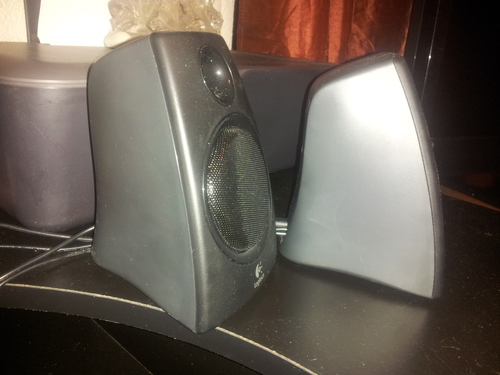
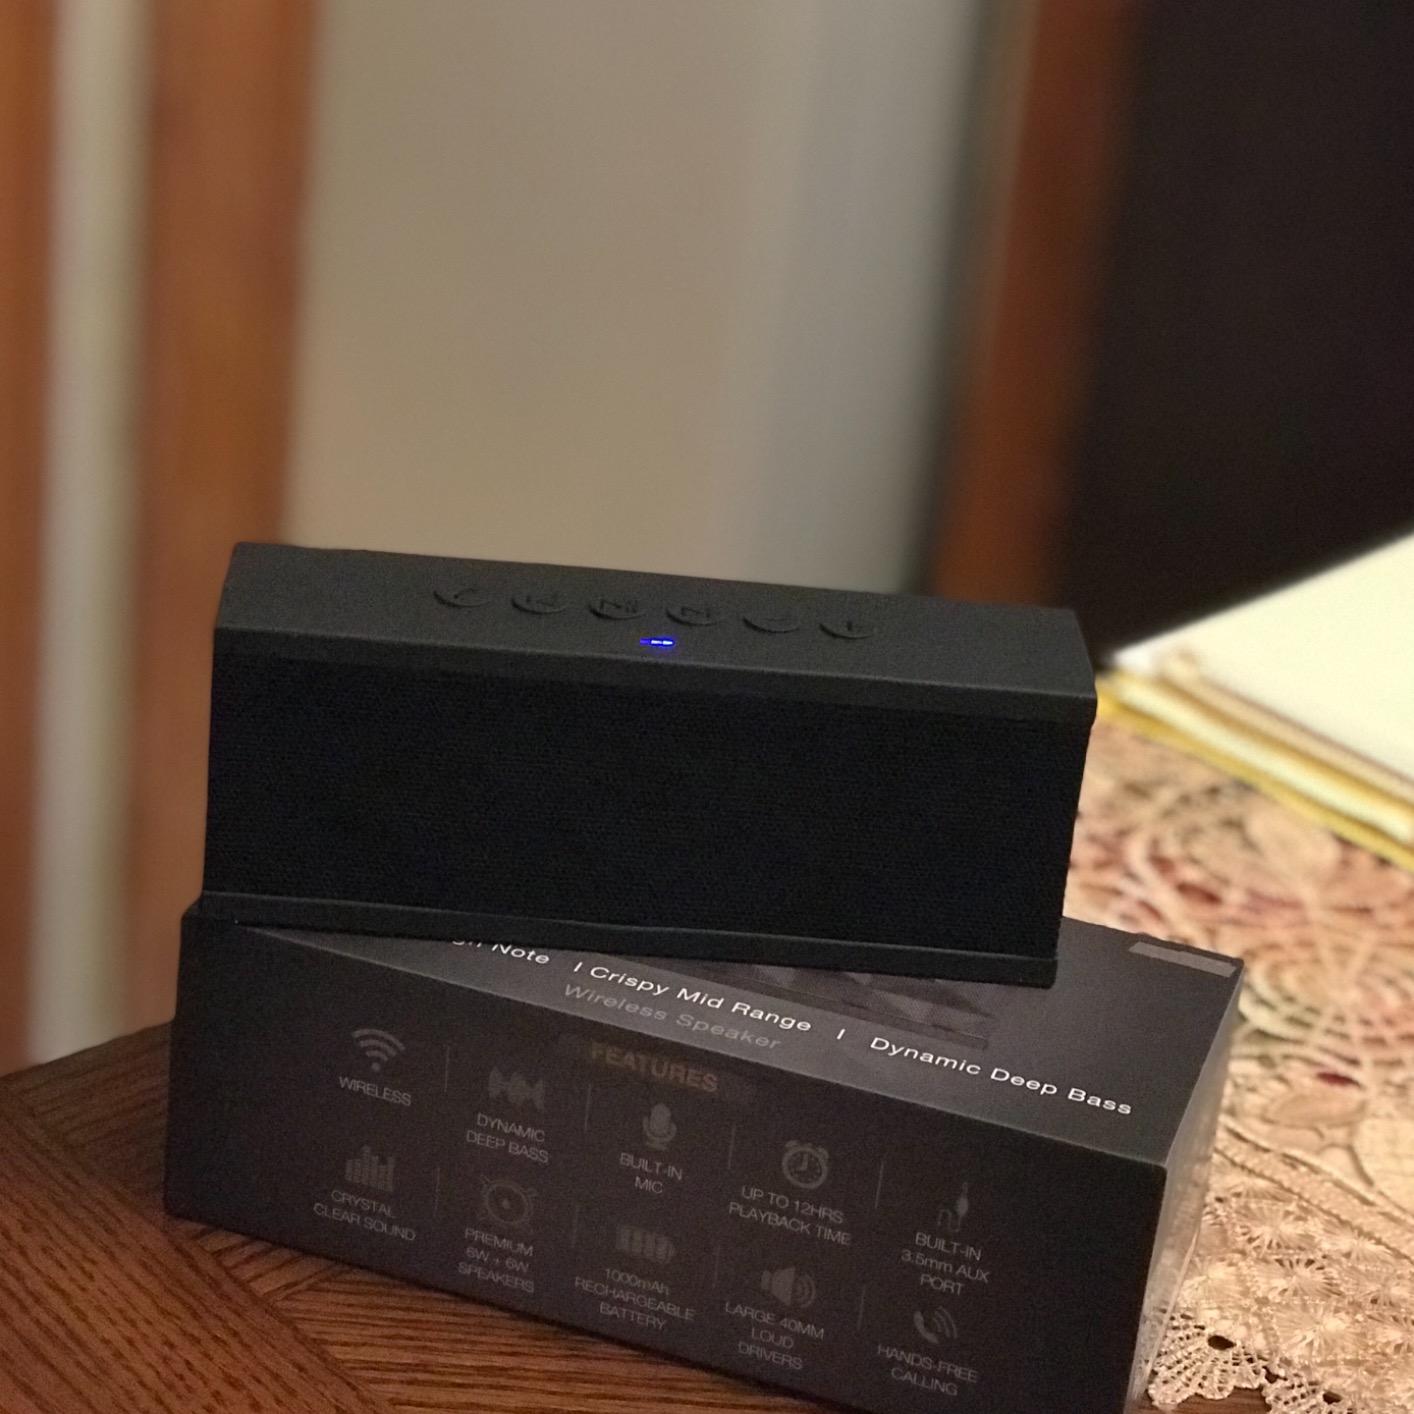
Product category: speaker
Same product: no